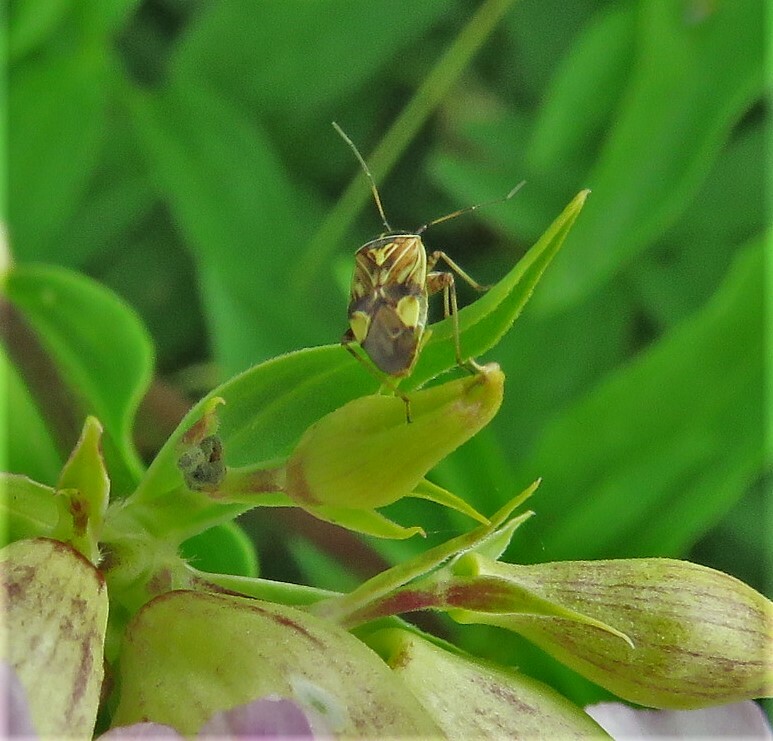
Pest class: lygus_bug